Question: Please indicate a possible affordance area of the surfboard that can be used for carrying
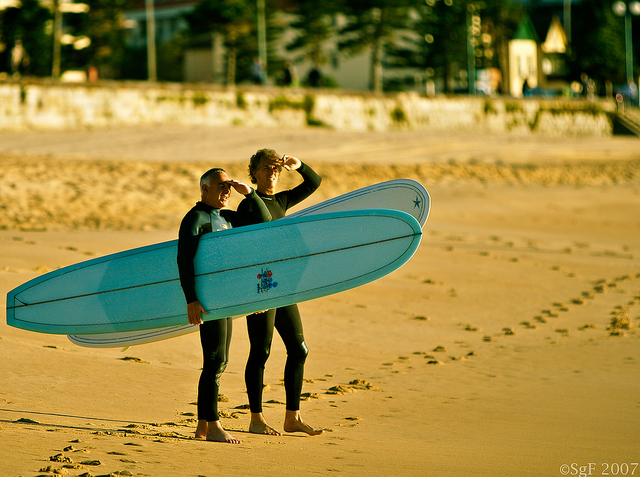
Answer: [10.5, 211.5, 419.5, 328.5]